Positive psychology

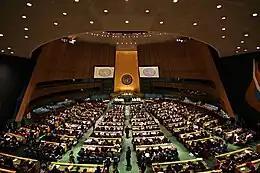
The first World Happiness Report was initiated by the UN General Assembly in June 2011.

The term "positive psychology" dates at least to 1954, when Abraham Maslow's "Motivation and Personality" was published with a final chapter titled "Toward a Positive Psychology." In the second edition published in 1970, he removed that chapter, saying in the preface that "a positive psychology is at least available today though not very widely." There have been indications that psychologists since the 1950s have increasingly focused on promoting mental health rather than merely treating mental illness. From the beginning of psychology, the field addressed the human experience using the "Disease model," studying and identifying the dysfunction of a person.